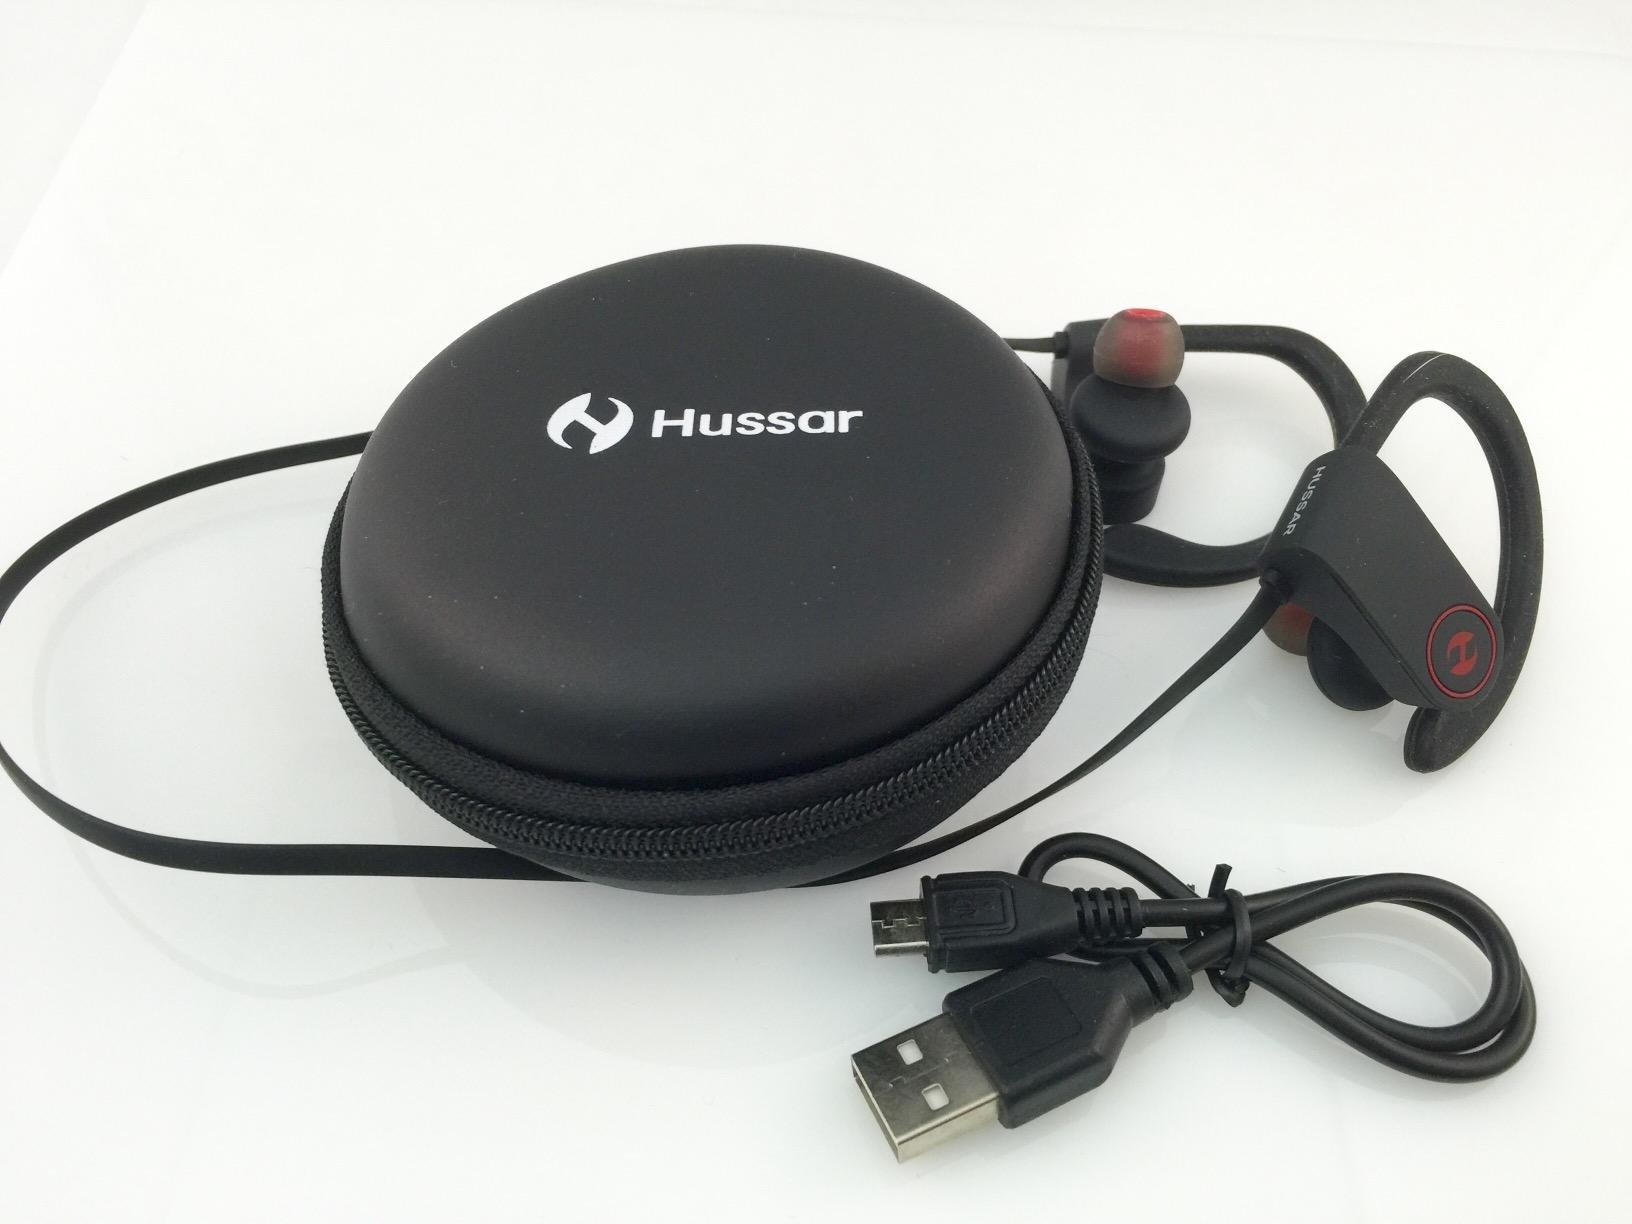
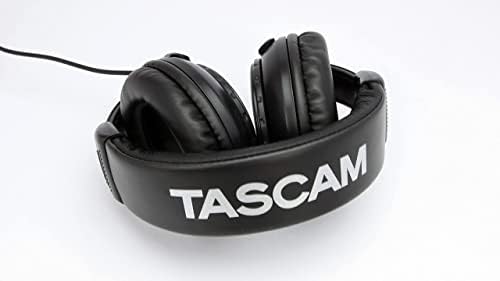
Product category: headphones
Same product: no